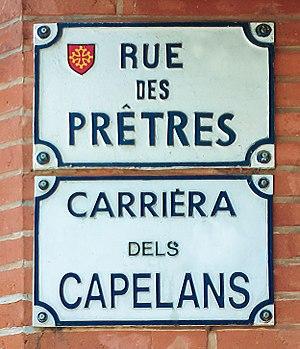
La rue des Prêtres est une rue du centre historique de Toulouse, en France, au cœur du quartier des Carmes, dans le secteur 1 de la ville. Elle appartient au site patrimonial remarquable.
Plusieurs villes ou communes possèdent une rue des Prêtres. Cet odonyme fait référence aux prêtres catholiques qui desservaient l’église paroissiale voisine.